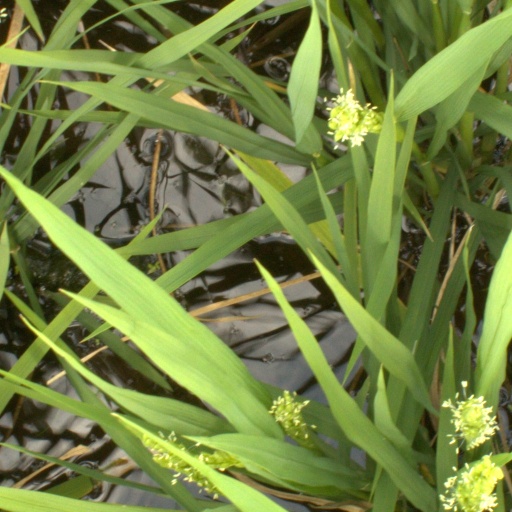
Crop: rice